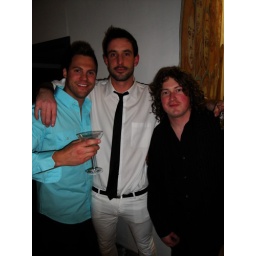
Balance Party thrown by DVLP and Omerica....fundraiser party where we raised enough money to plant over 4,000 trees